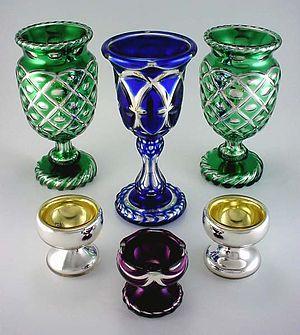
Le verre mercuré ou verre mercurisé est une technique de verrerie destinée à donner un aspect argenté ou doré à un objet ornemental en verre. Parfois appelé « argent du pauvre », ou verre argenté, il a servi à créer des objets d'art et de la vie quotidienne. La dénomination d'argent du pauvre pourrait provenir du fait que les classes sociales peu aisées du XIXᵉ siècle n'étaient pas à même de se procurer de l'argenterie et achetaient donc des objets en verre mercuré, moins chers.